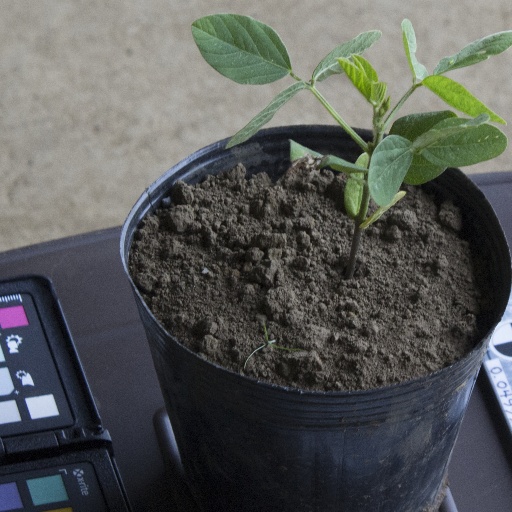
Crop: soybean